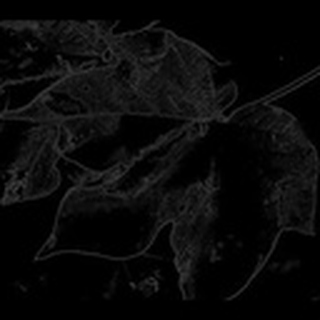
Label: cotton_target_spot